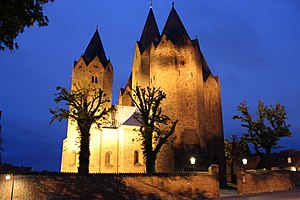
Højbyen (Kalundborg) / Galleri
Vor Frue Kirke ved aftentid
Højbyen er Kalundborgs gamle bydel indenfor bymuren. Bydelen er anlagt i én proces som et byanlæg med én kirke og to borge. Set i fugleperspektiv har byen form som en linse med en kort nord-sydakse på ca. 200 meter og en øst-vestakse på ca 350 meter med en borg i hver ende. Hovedgaden – Adelgade – blev udlagt som en ret linje mellem de to borge og syd for denne linje blev kirken anlagt på det højeste punkt.